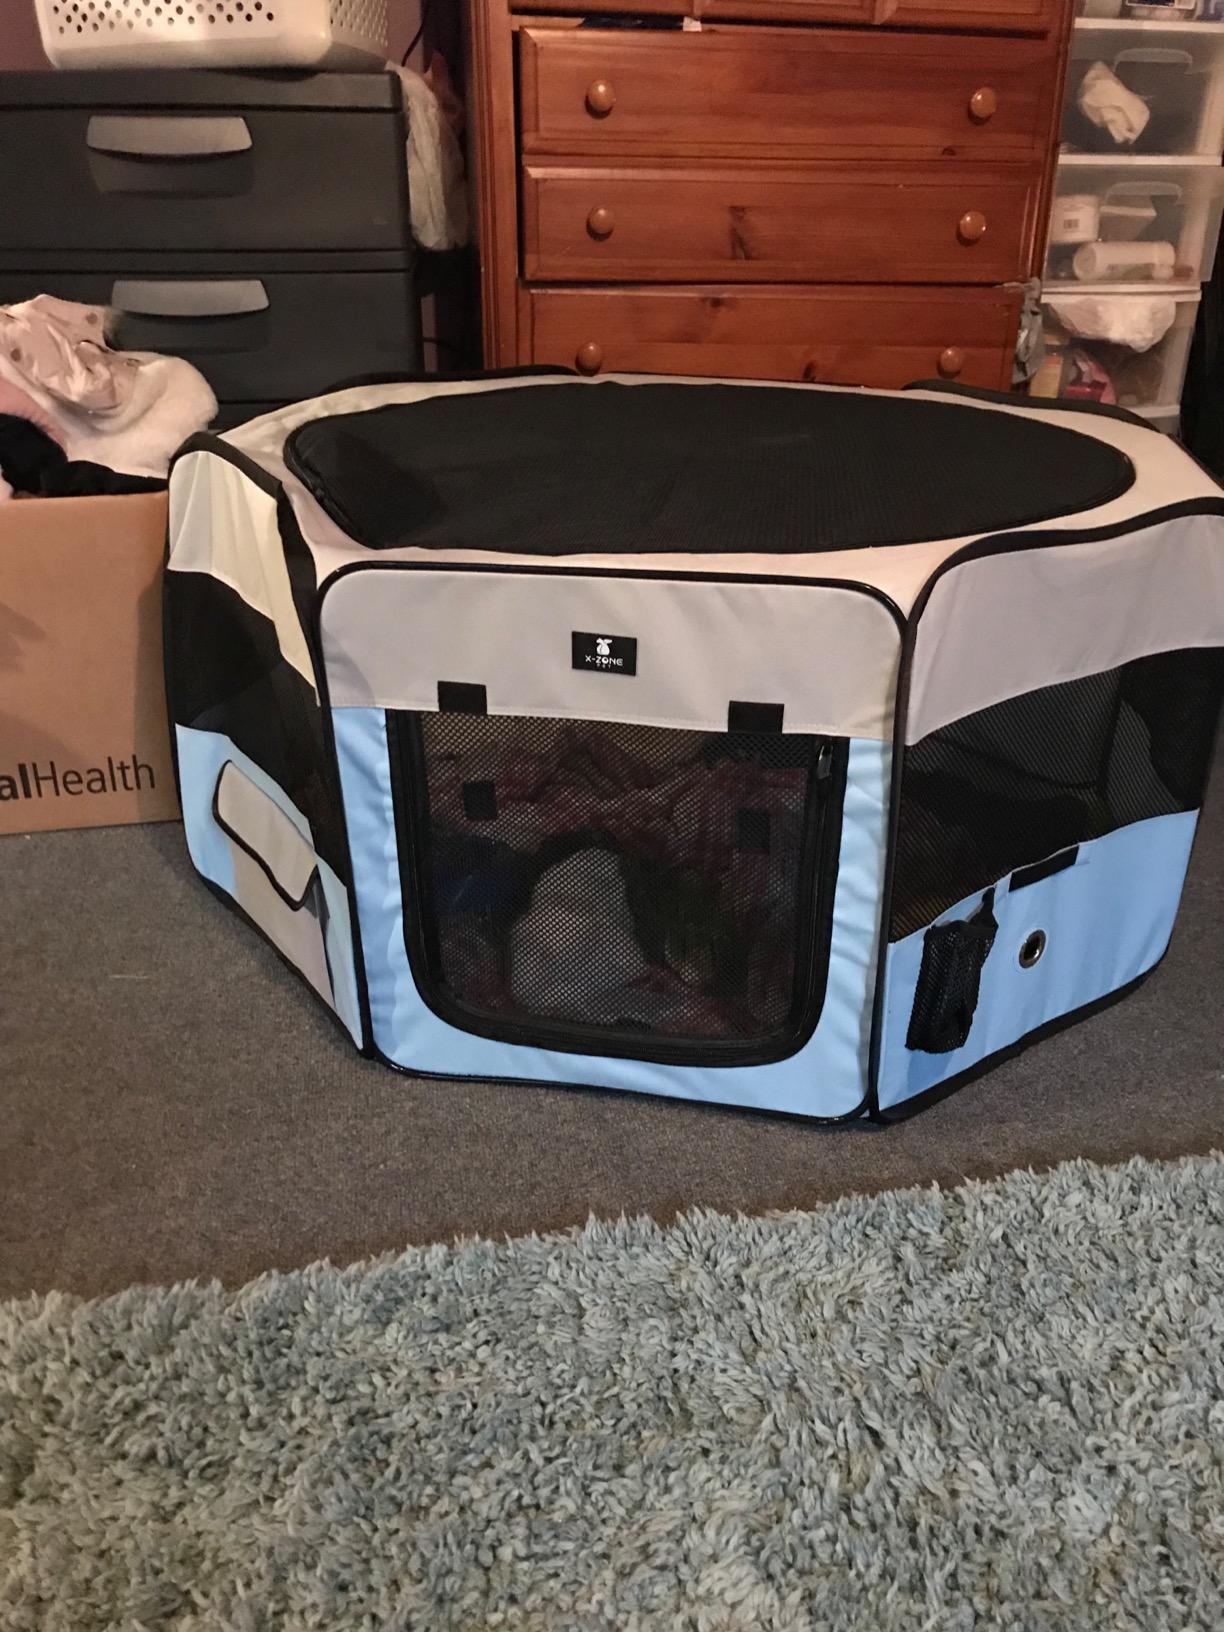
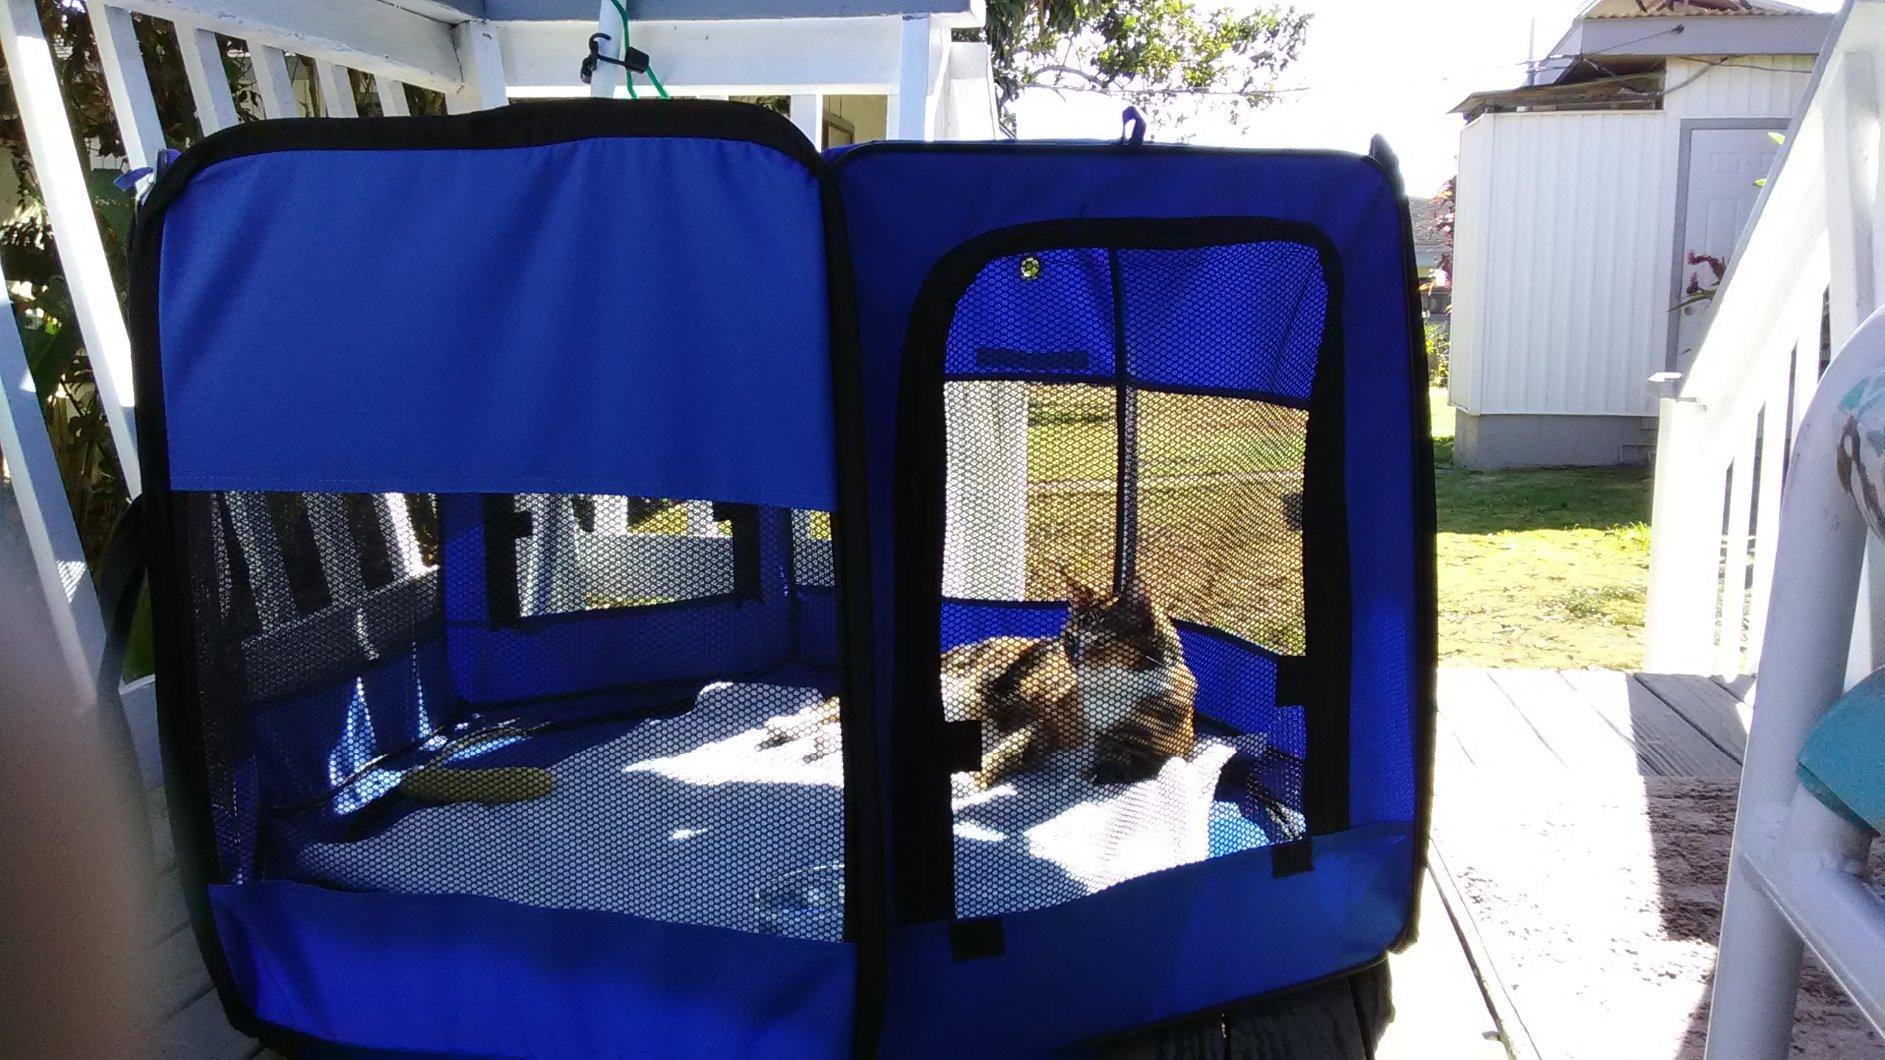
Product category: items_kennel
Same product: no